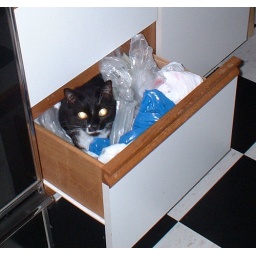
Milagrito makes himself at home in the plastic bag drawer